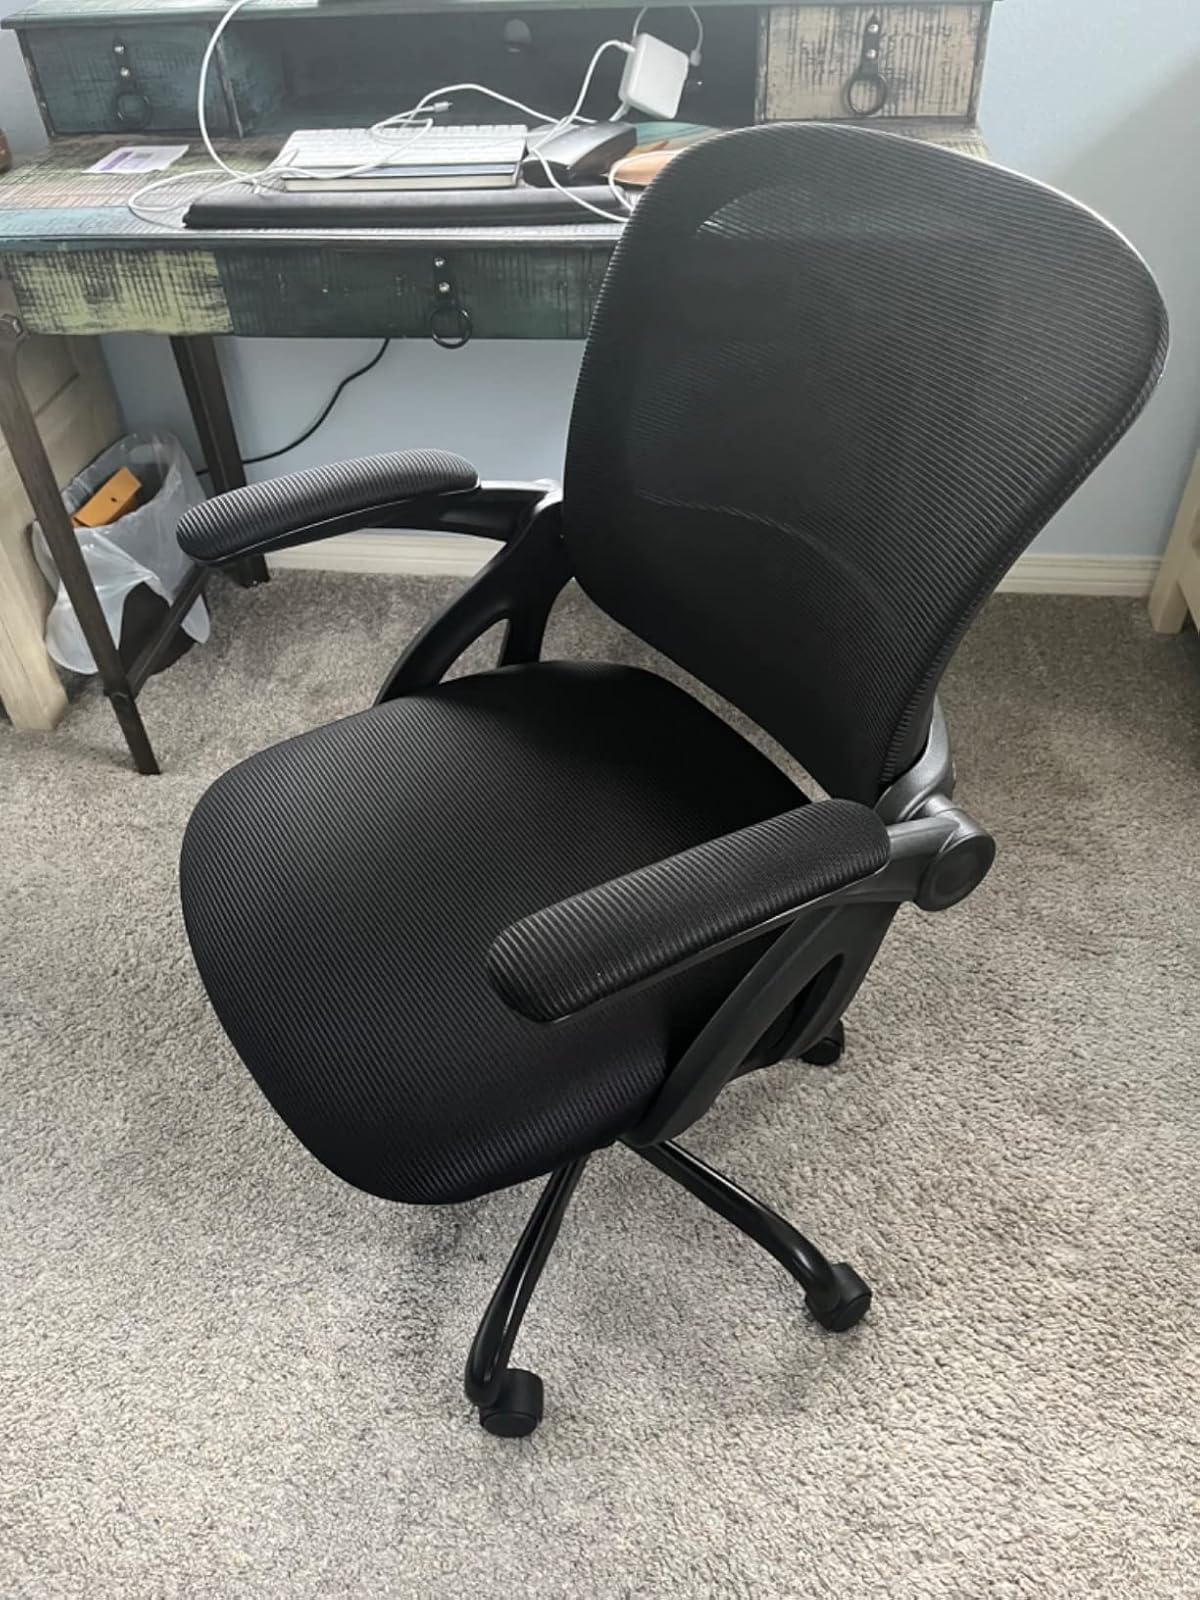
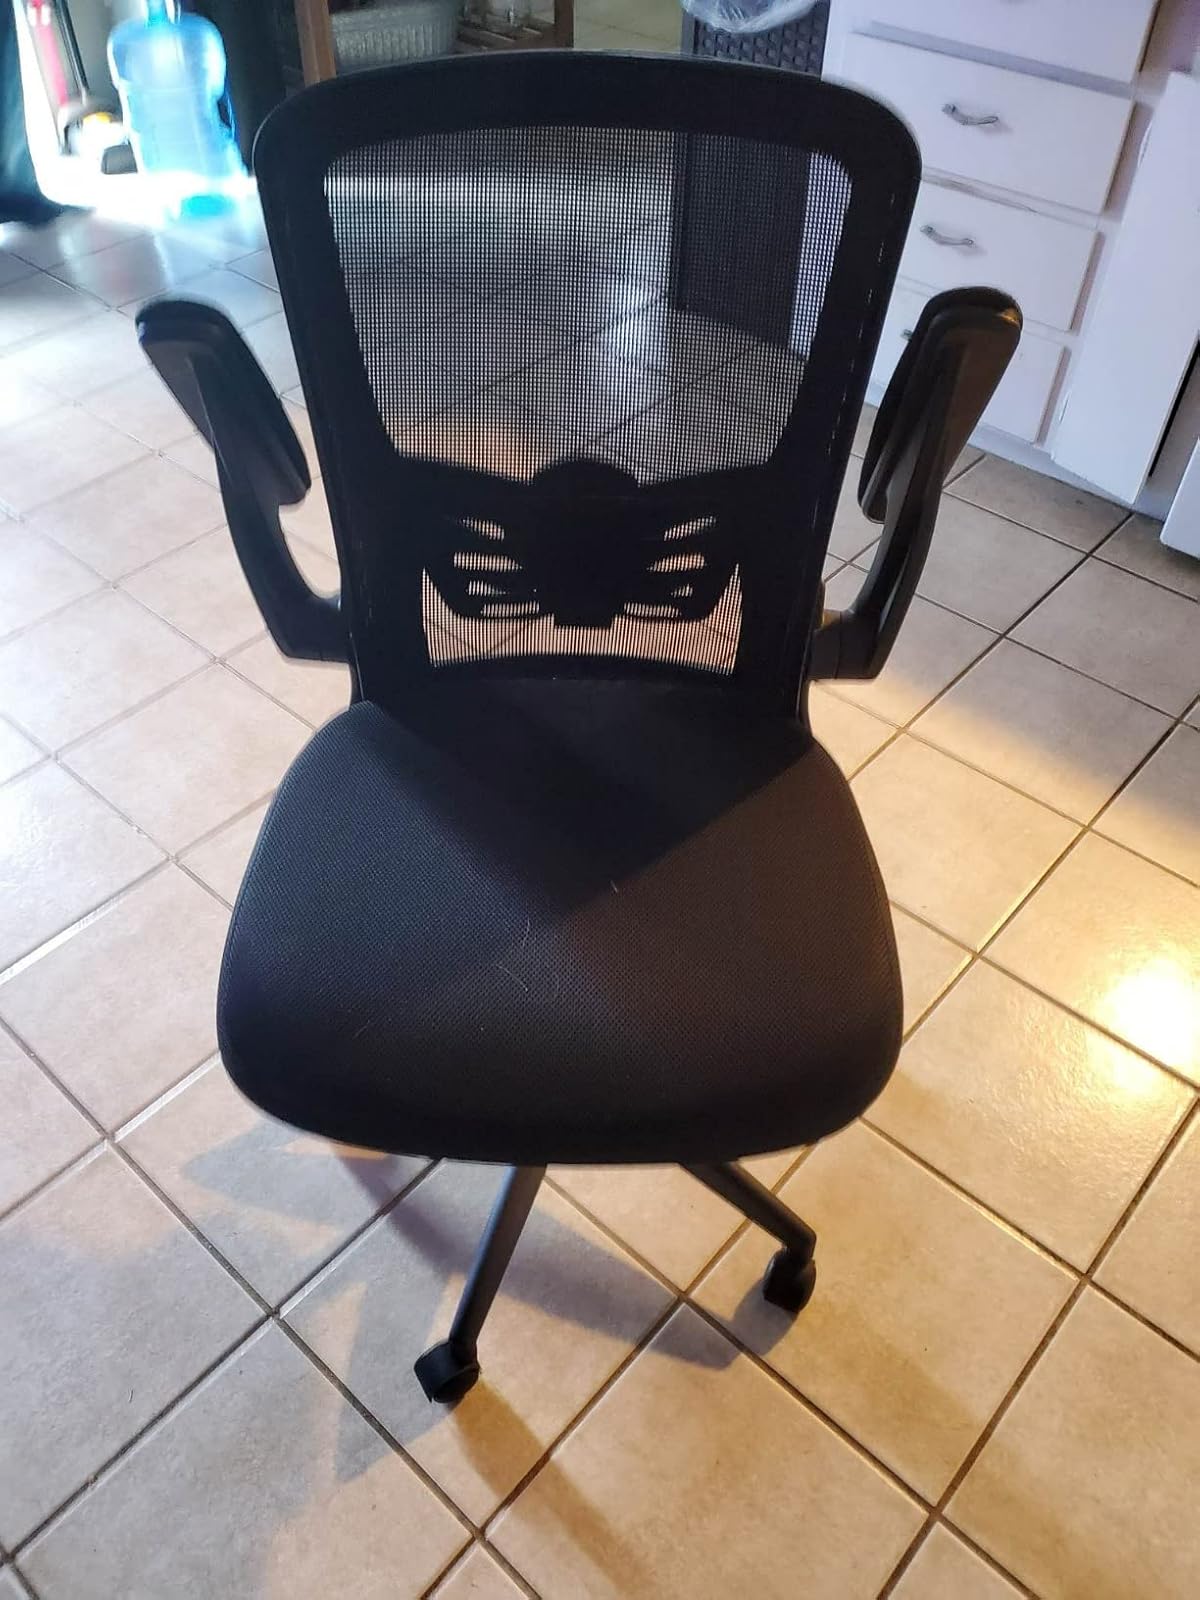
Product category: items_chair
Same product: no